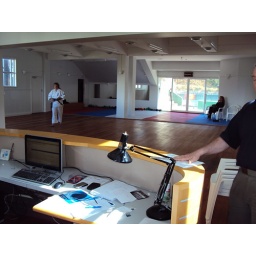
Looking out over the floor from the front desk